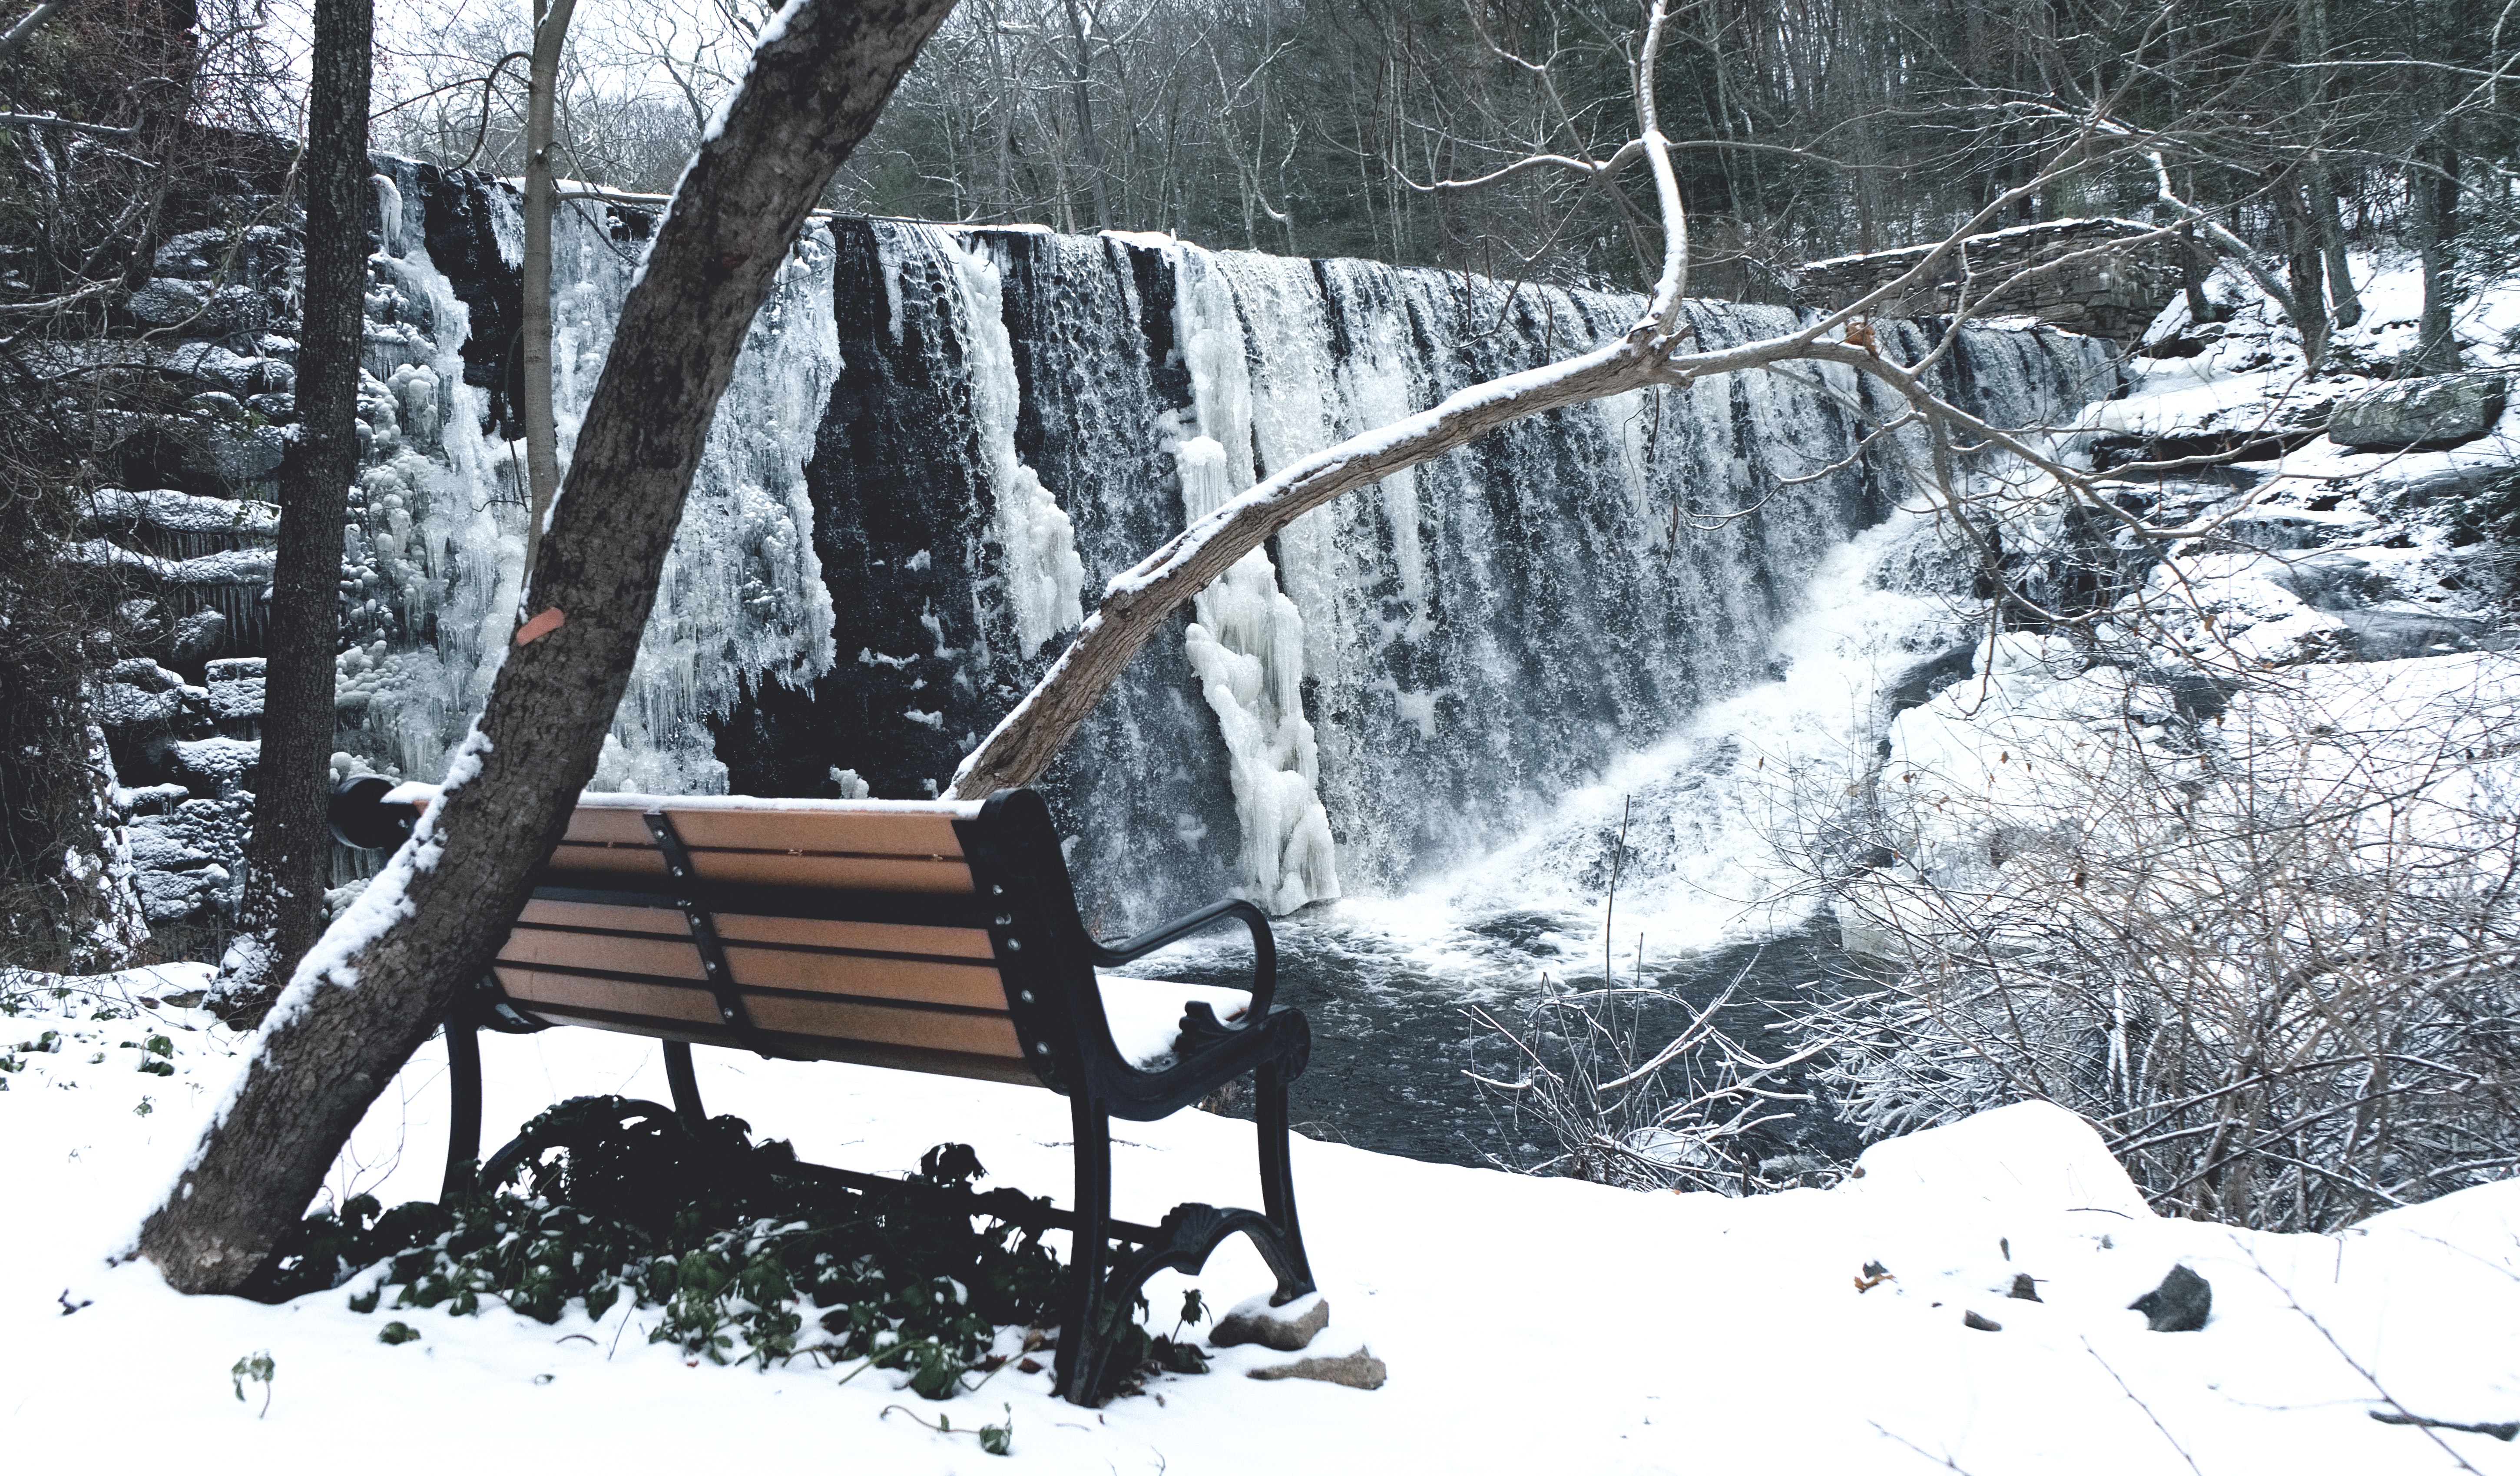
snow, winter, freezing, tree, water, state park, bench, ice, plant, geological phenomenon, table, frost, furniture, rock, forest, waterfall, winter storm